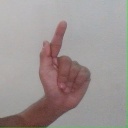
अक्षर: ळ